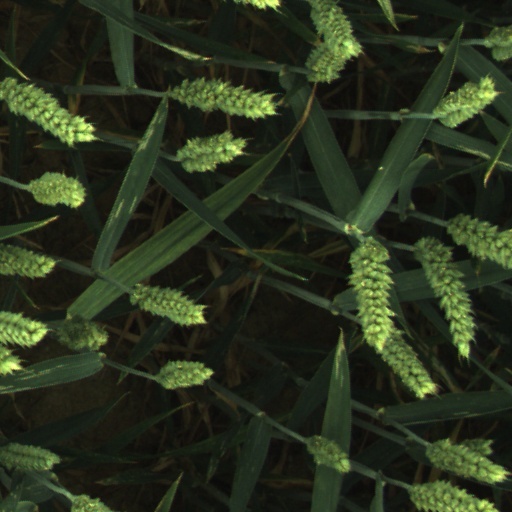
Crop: wheat